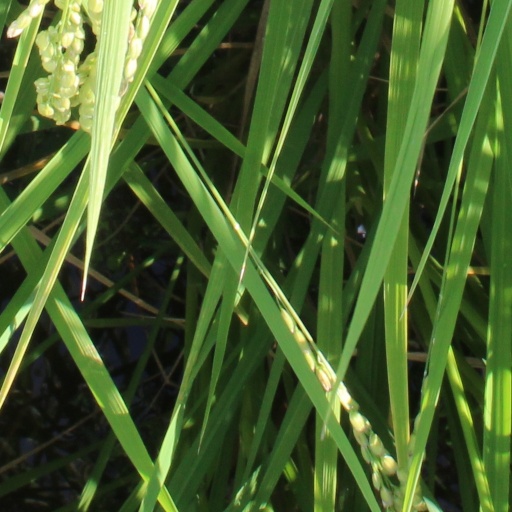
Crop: rice